Grenoble Alpes University

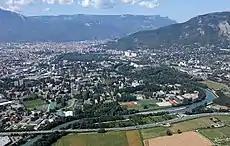
Domaine Universitaire

The Domaine Universitaire, also known as the "University Campus" and "Campus de Saint-Martin-d'Hères", is the main UGA campus covering an area of 175 hectares. It is an autonomous part of the Grenoble-Alpes Métropole agglomeration and a part of Saint-Martin-d'Hères commune. The "Domaine Universitaire" hosts the majority of educational facilities and a significant portion of research laboratories of the university. Olivier-Clément Cacoub designed the science library, the administrative building of the science faculty and the large Louis-Weil amphitheater.